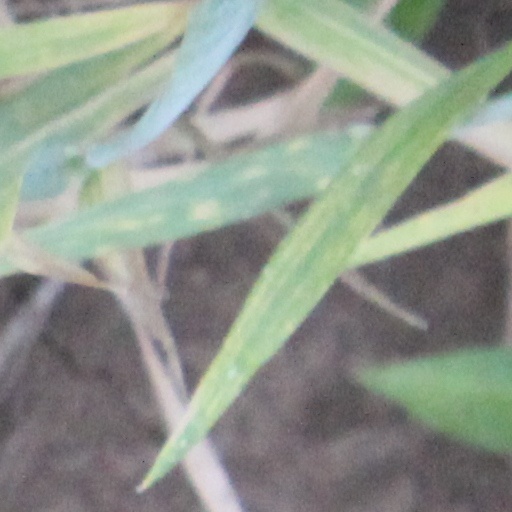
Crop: wheat